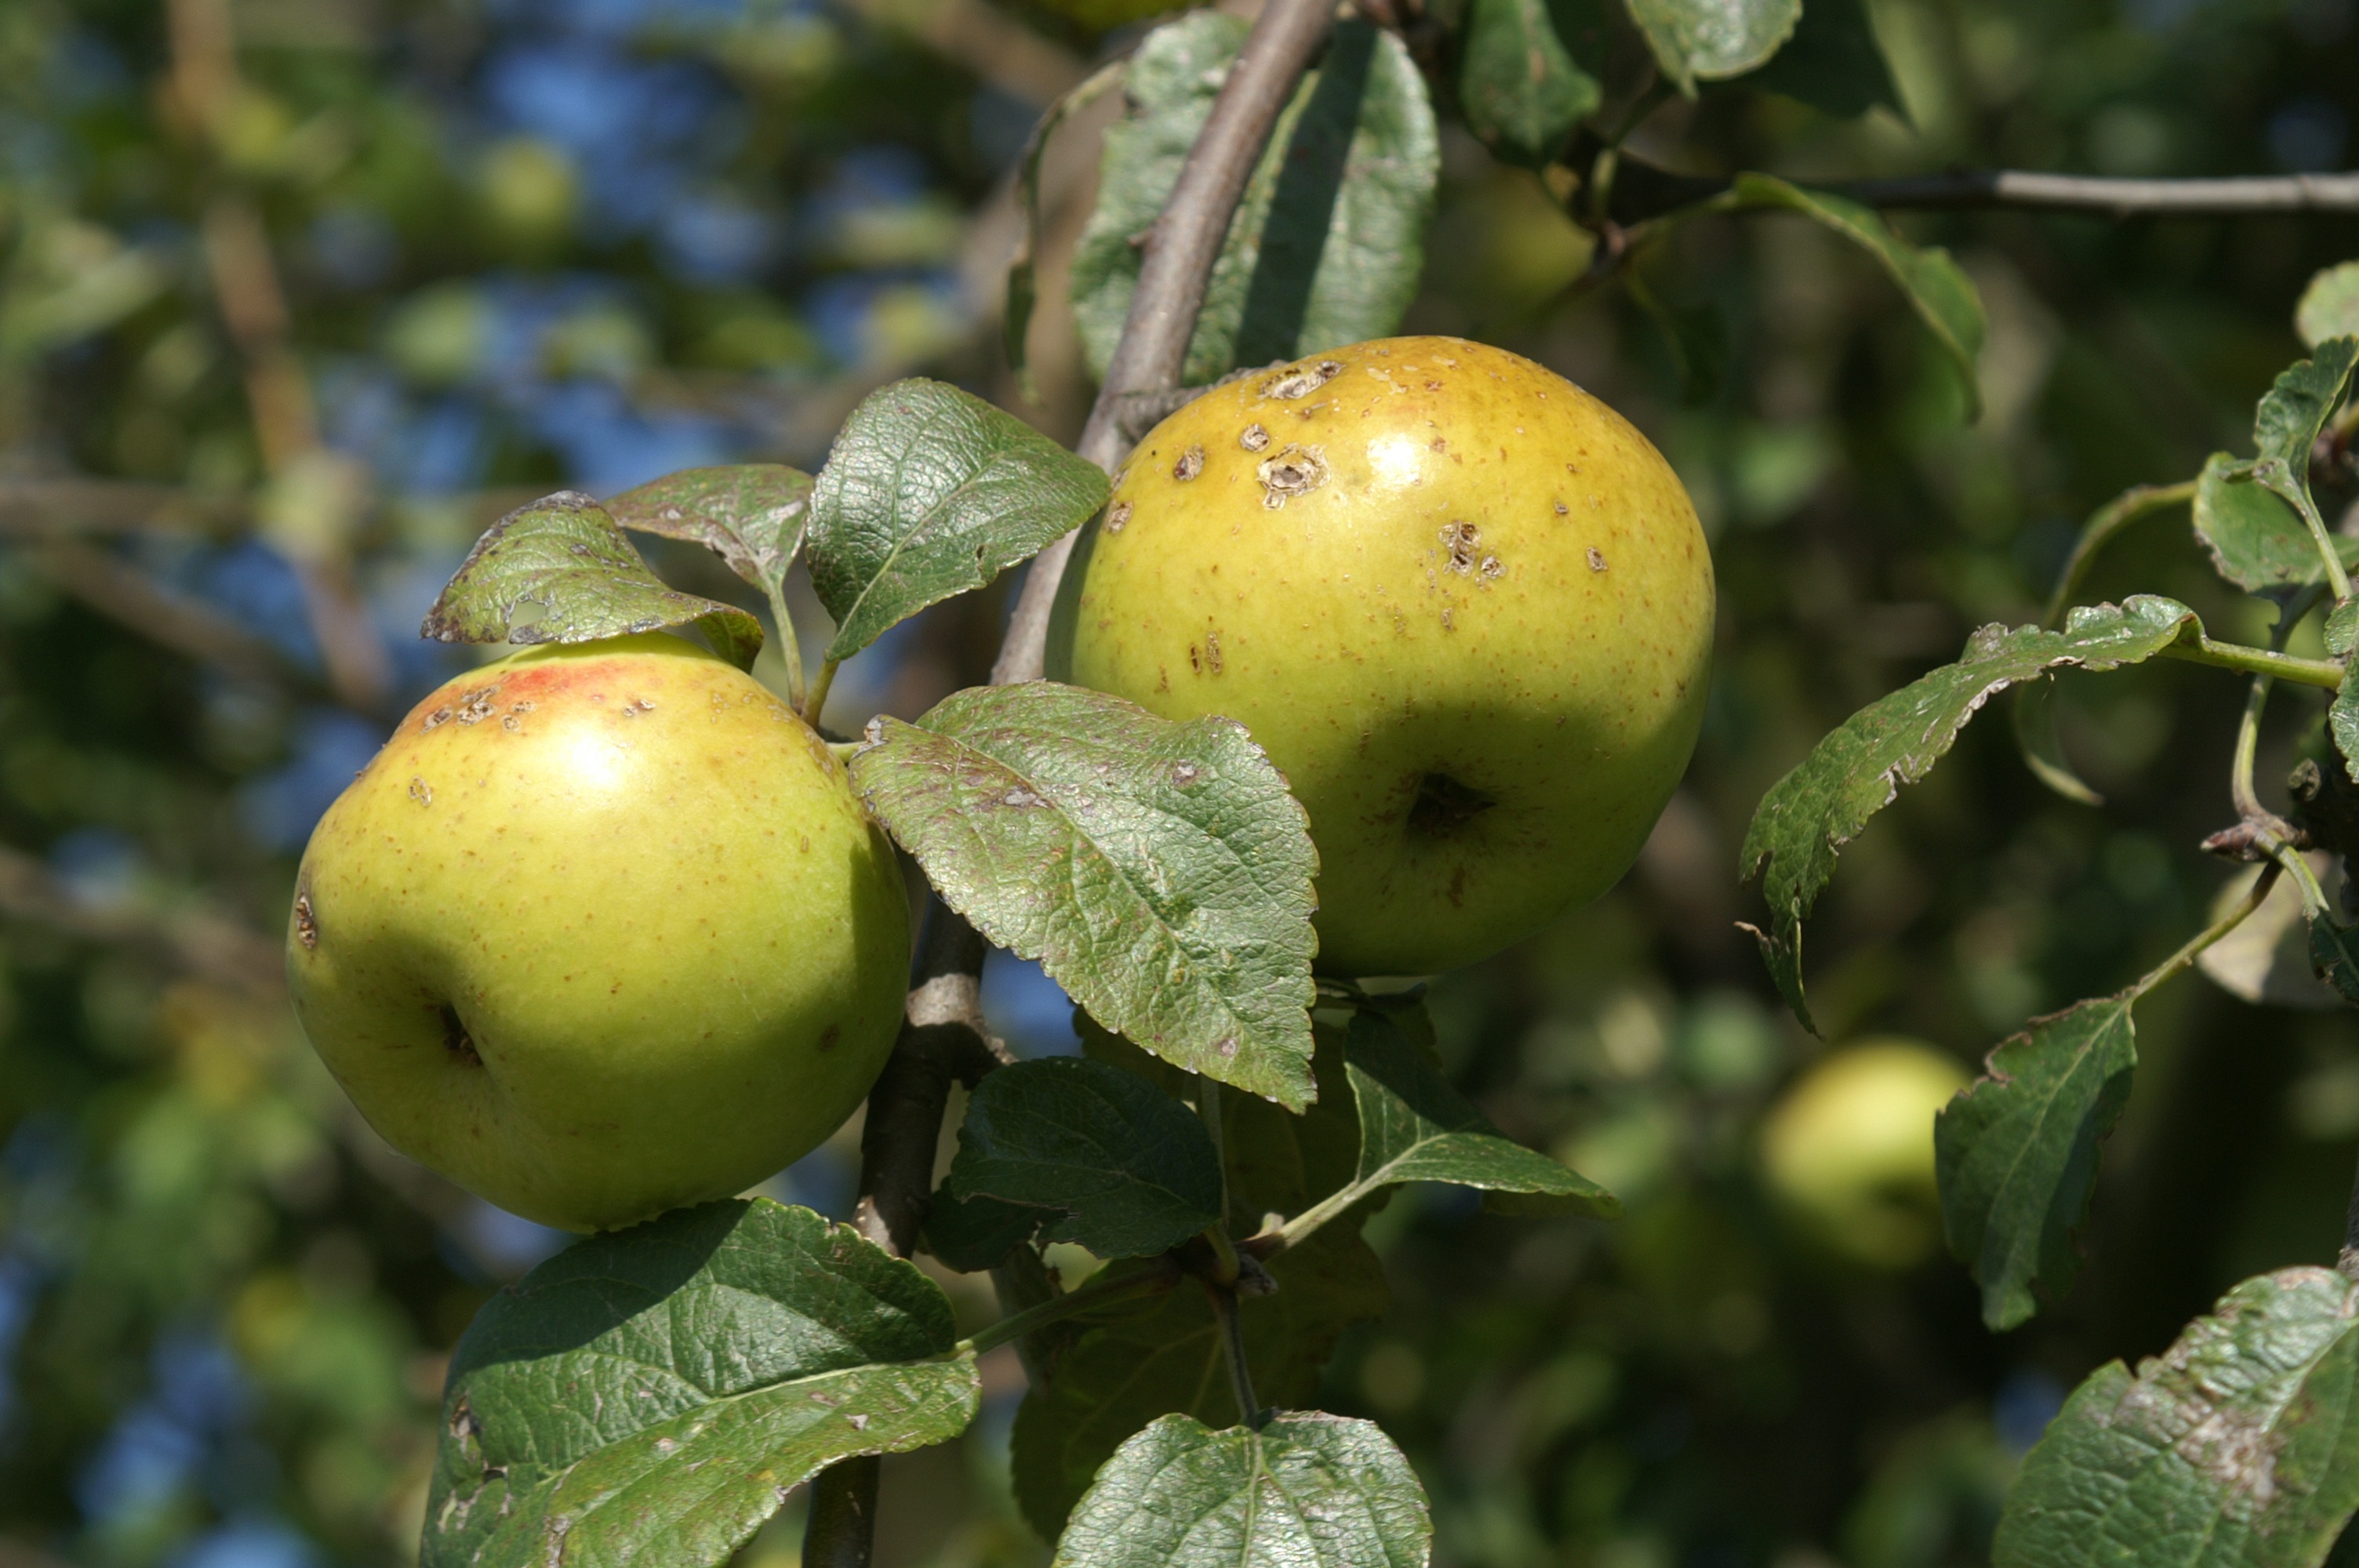
apple, tree, branch, plant, fruit, flower, ripe, food, green, produce, macro, autumn, close, flora, leaves, fruits, apple tree, flowering plant, rose family, damson, bitter orange, land plant